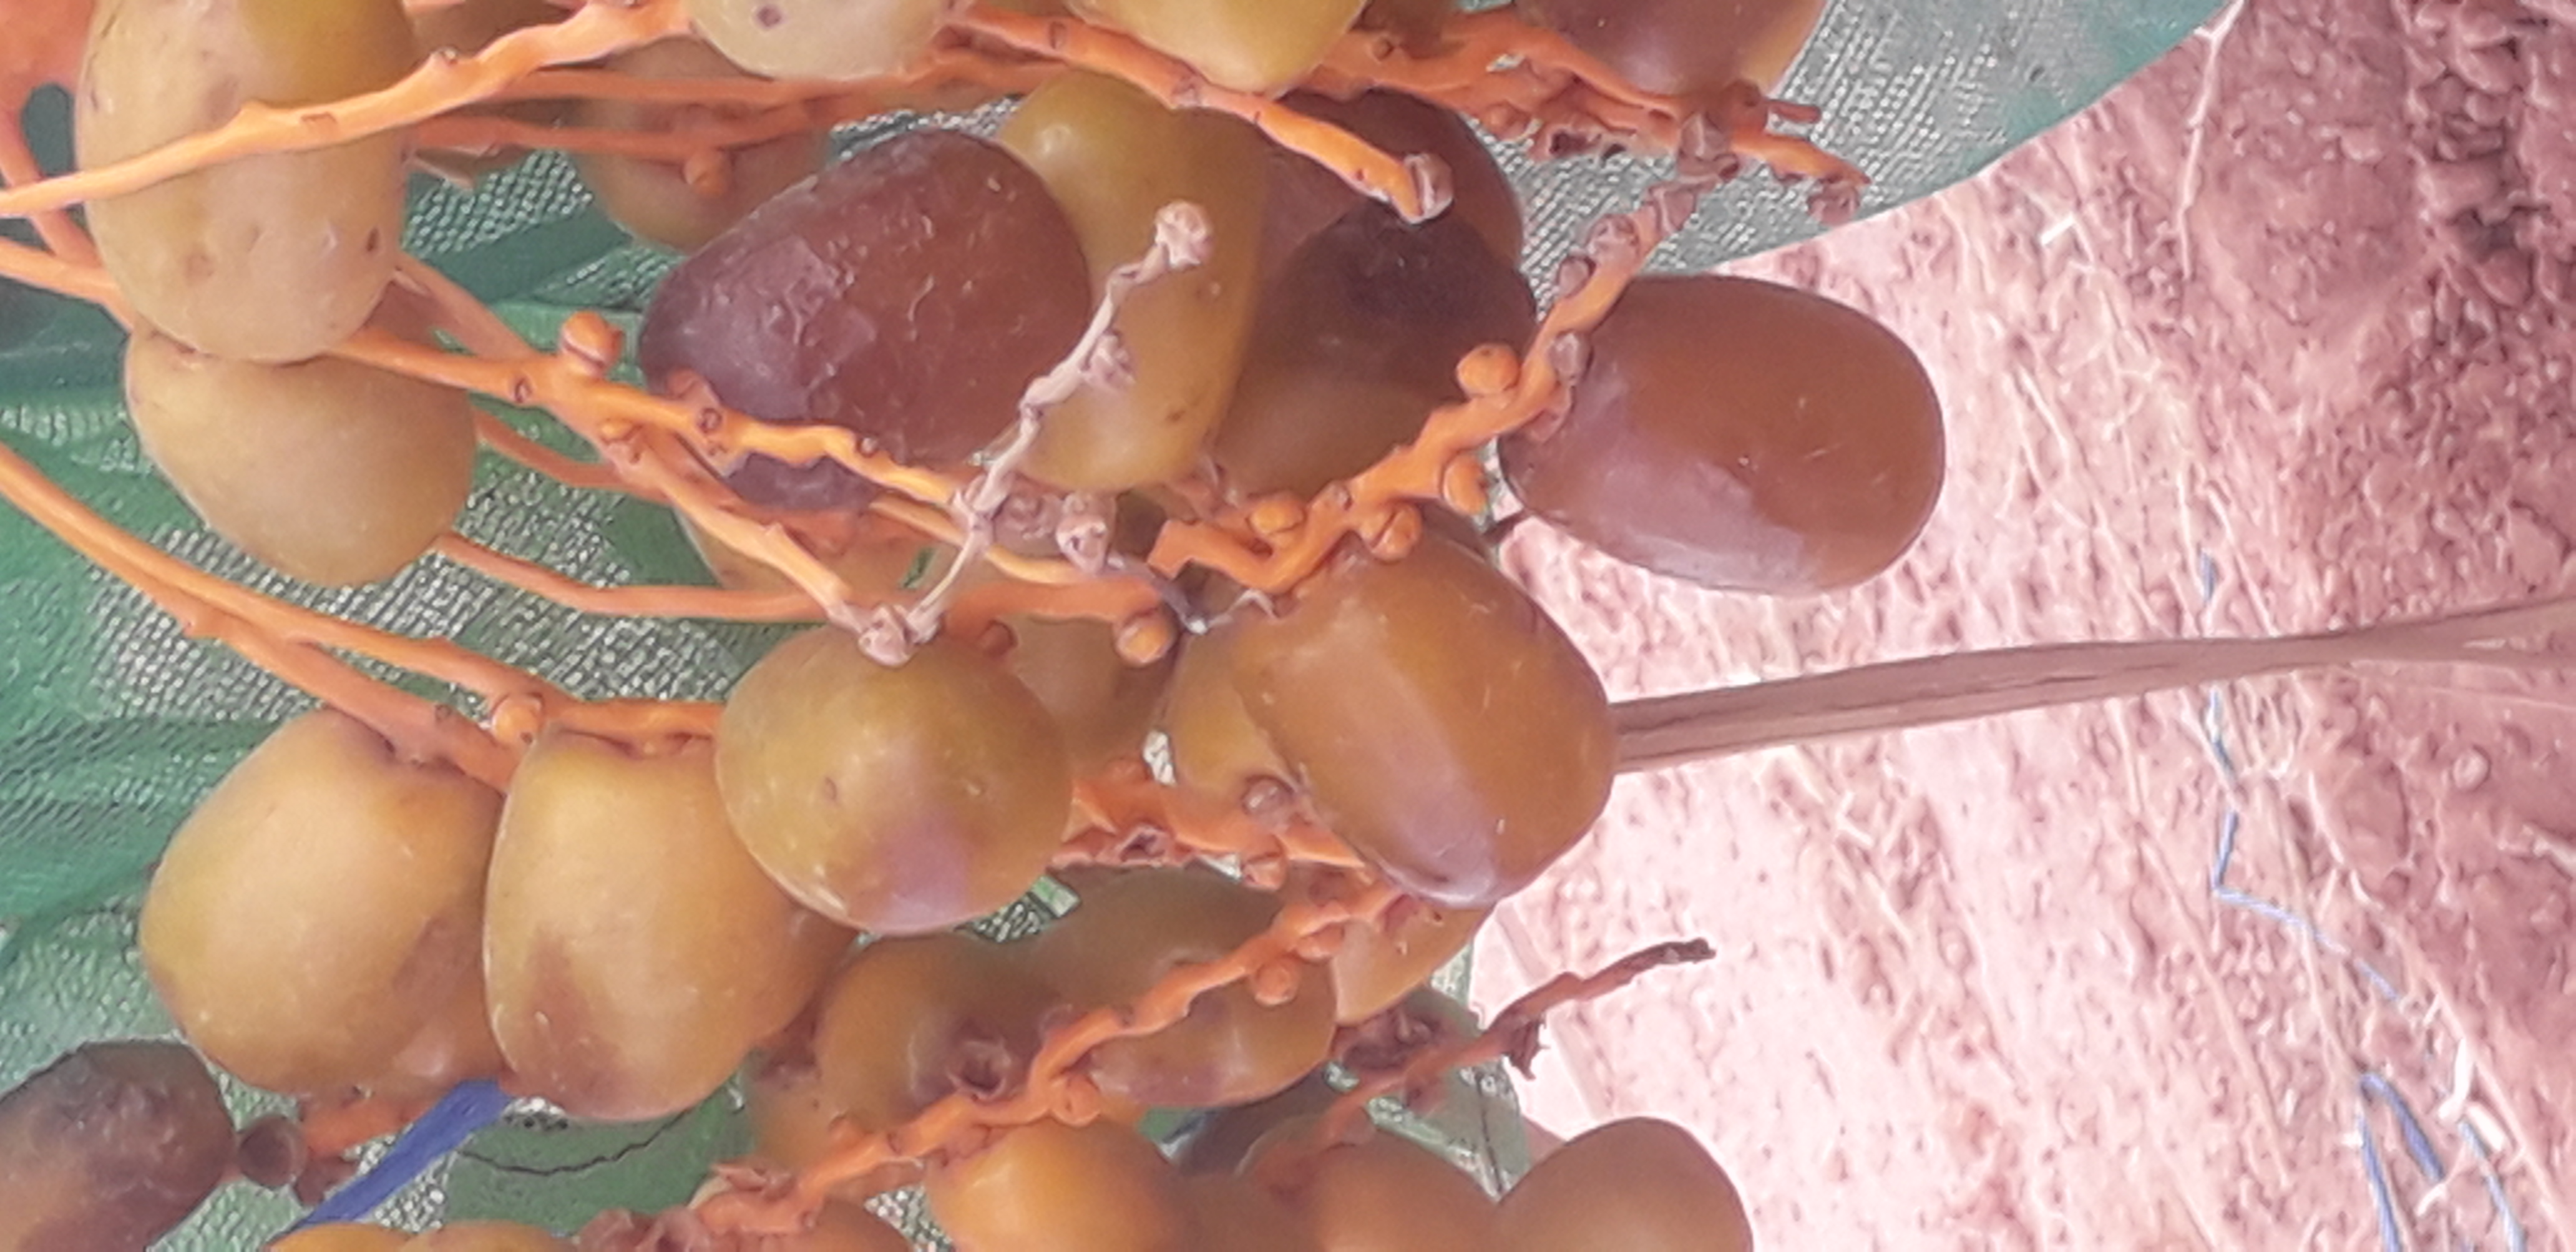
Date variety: Boufagous